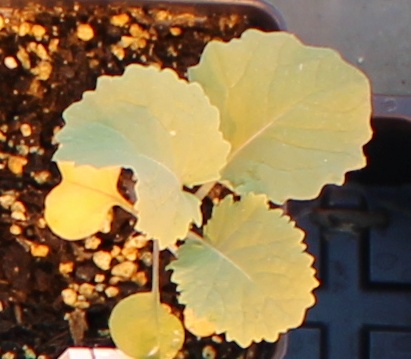
Label: Canola